Jan Six van Chandelier

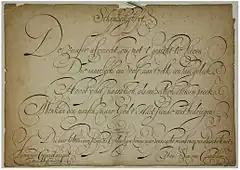
A poem by Jan Six van Chandelier in 1662, written by calligrapher Lieven Willemsz Coppenol

Chandelier was born in Amsterdam as the oldest of 10 children and became a dried goods merchant. For his health he travelled to Spa in 1650 and for his work he travelled farther, writing poems wherever he was. Though his poetry was not his main occupation, he was appreciated by contemporaries who mentioned his works. He was friends with H.L. Spiegel and Anslo. He also wrote a 'confession' to the playwright Jan Six, regent of the heerlijkheid of Vromade and Oudscheepen for his "Muiderberg", which is a reference to his friend P.C. Hooft, who lived at Muiderslot and is known for the Muiderkring of writers.